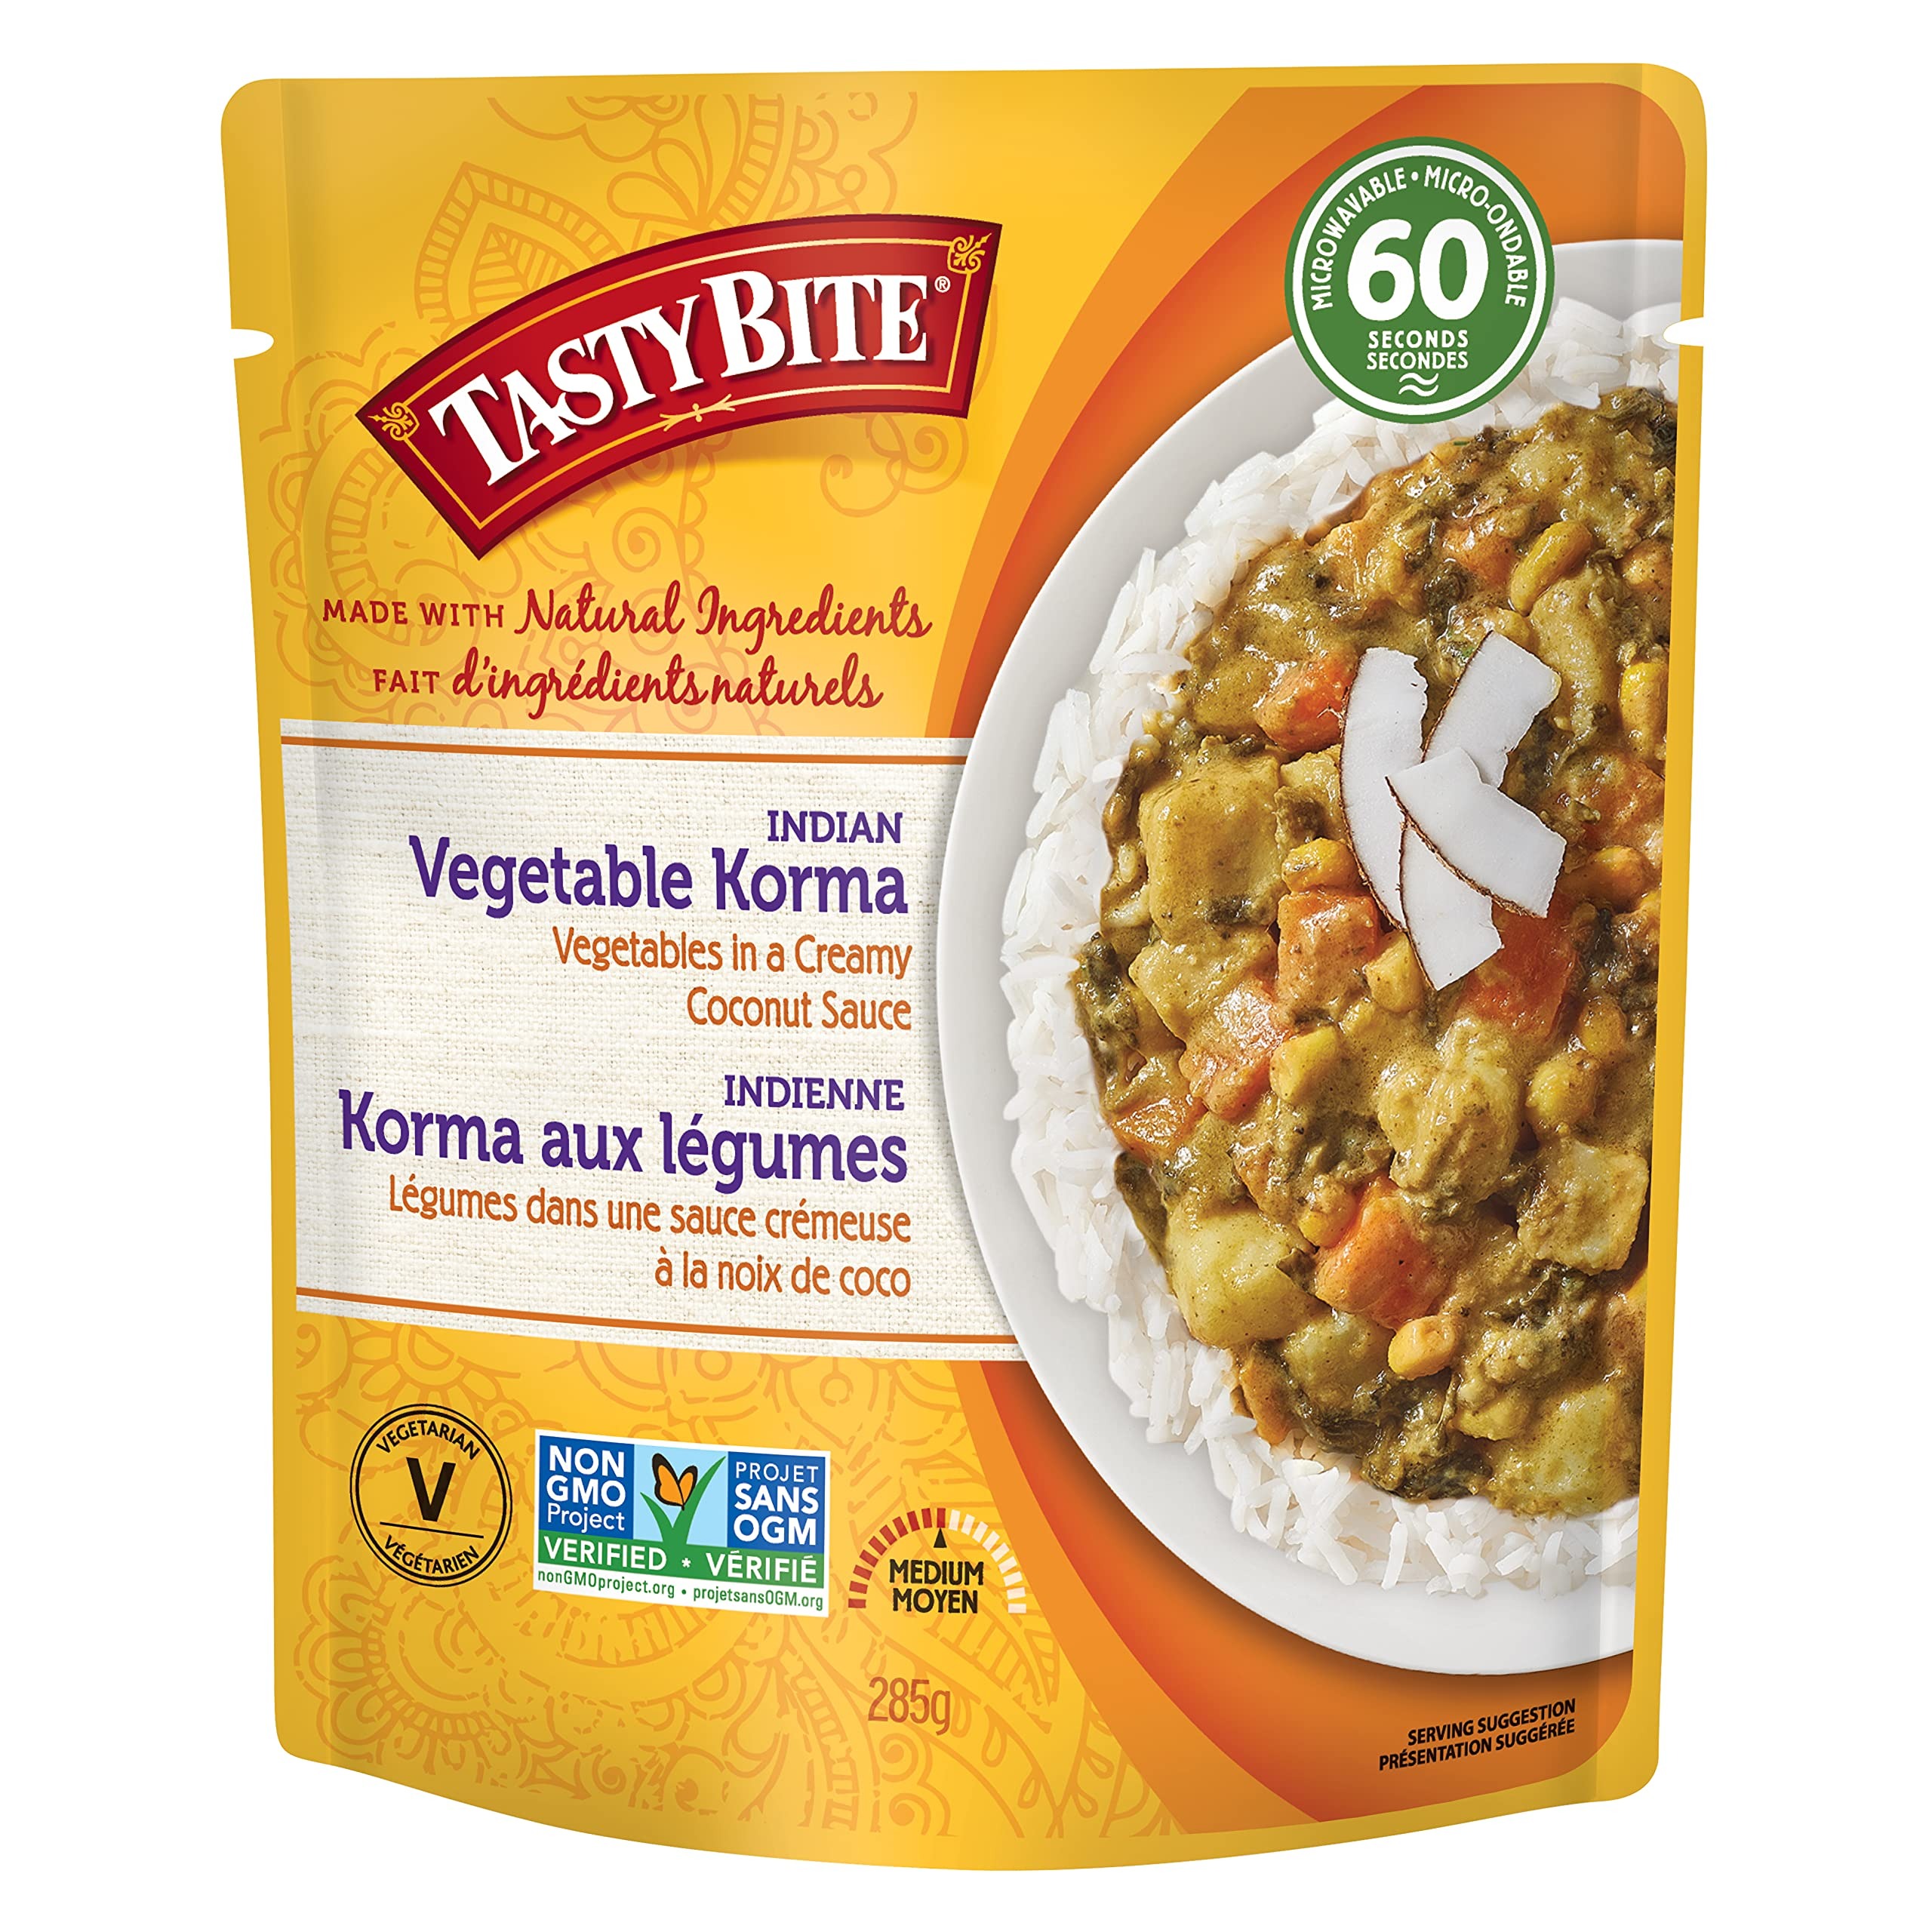
Item Name: Tasty Bite Vegetable Korma, 10 Oz (Pack of 6)
Bullet Point 1: Product Type:Grocery
Bullet Point 2: Item Package Dimension:14.6 cm L X18.4 cm W X18.4 cm H X
Bullet Point 3: Item Package Weight:1.98 kg
Bullet Point 4: Country Of Origin: India
Value: 6.0
Unit: Count

Price: 4.19